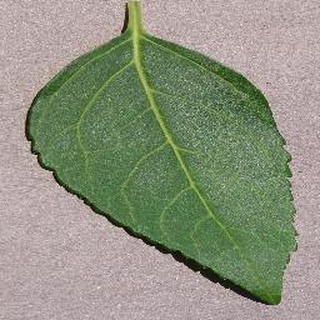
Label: healthy_cherry